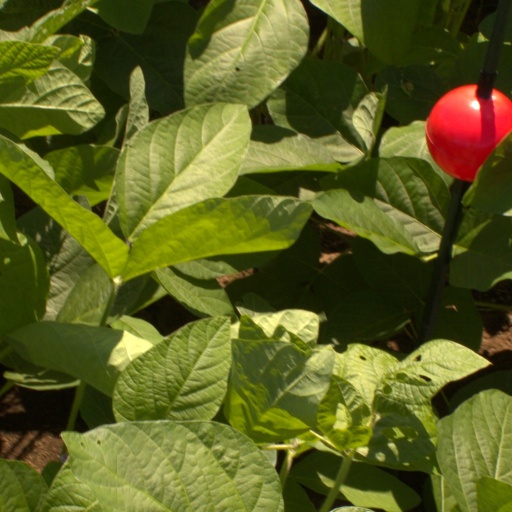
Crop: soybean